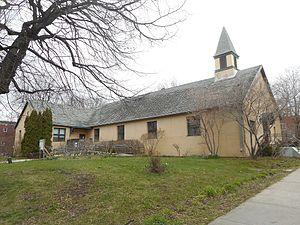
De 1956 à 2015, la bibliothèque Benny était située au 3465, avenue Benny, dans la chapelle Sainte-Monica construite en 1900. imtl.org Depuis 2016, la bibliothèque Benny loge dans le Centre culturel de Notre-Dame-de-Grâce.
La Bibliothèque Benny est une bibliothèque de Montréal située dans l’arrondissement de Côte-des-Neiges–Notre-Dame-de-Grâce.